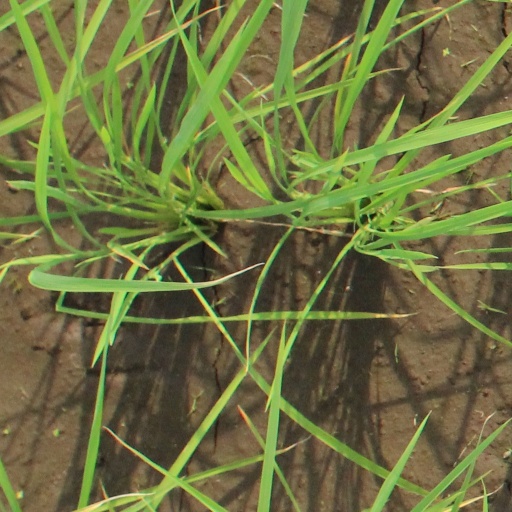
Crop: rice